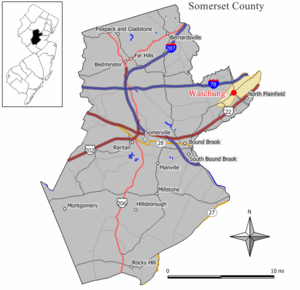
Watchung est une localité du New Jersey située dans le comté de Somerset aux États-Unis. La population était de 5 801 habitants en 2010.